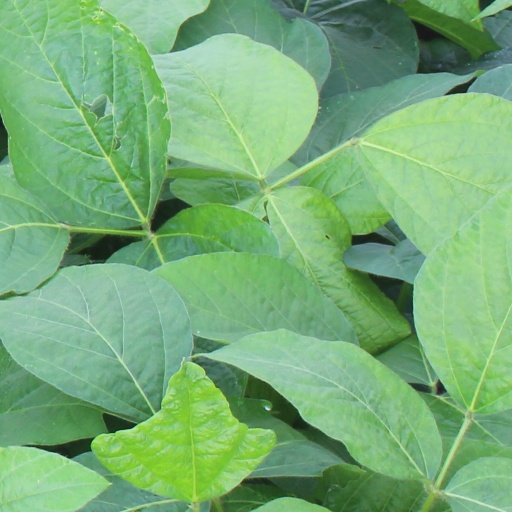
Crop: soybean